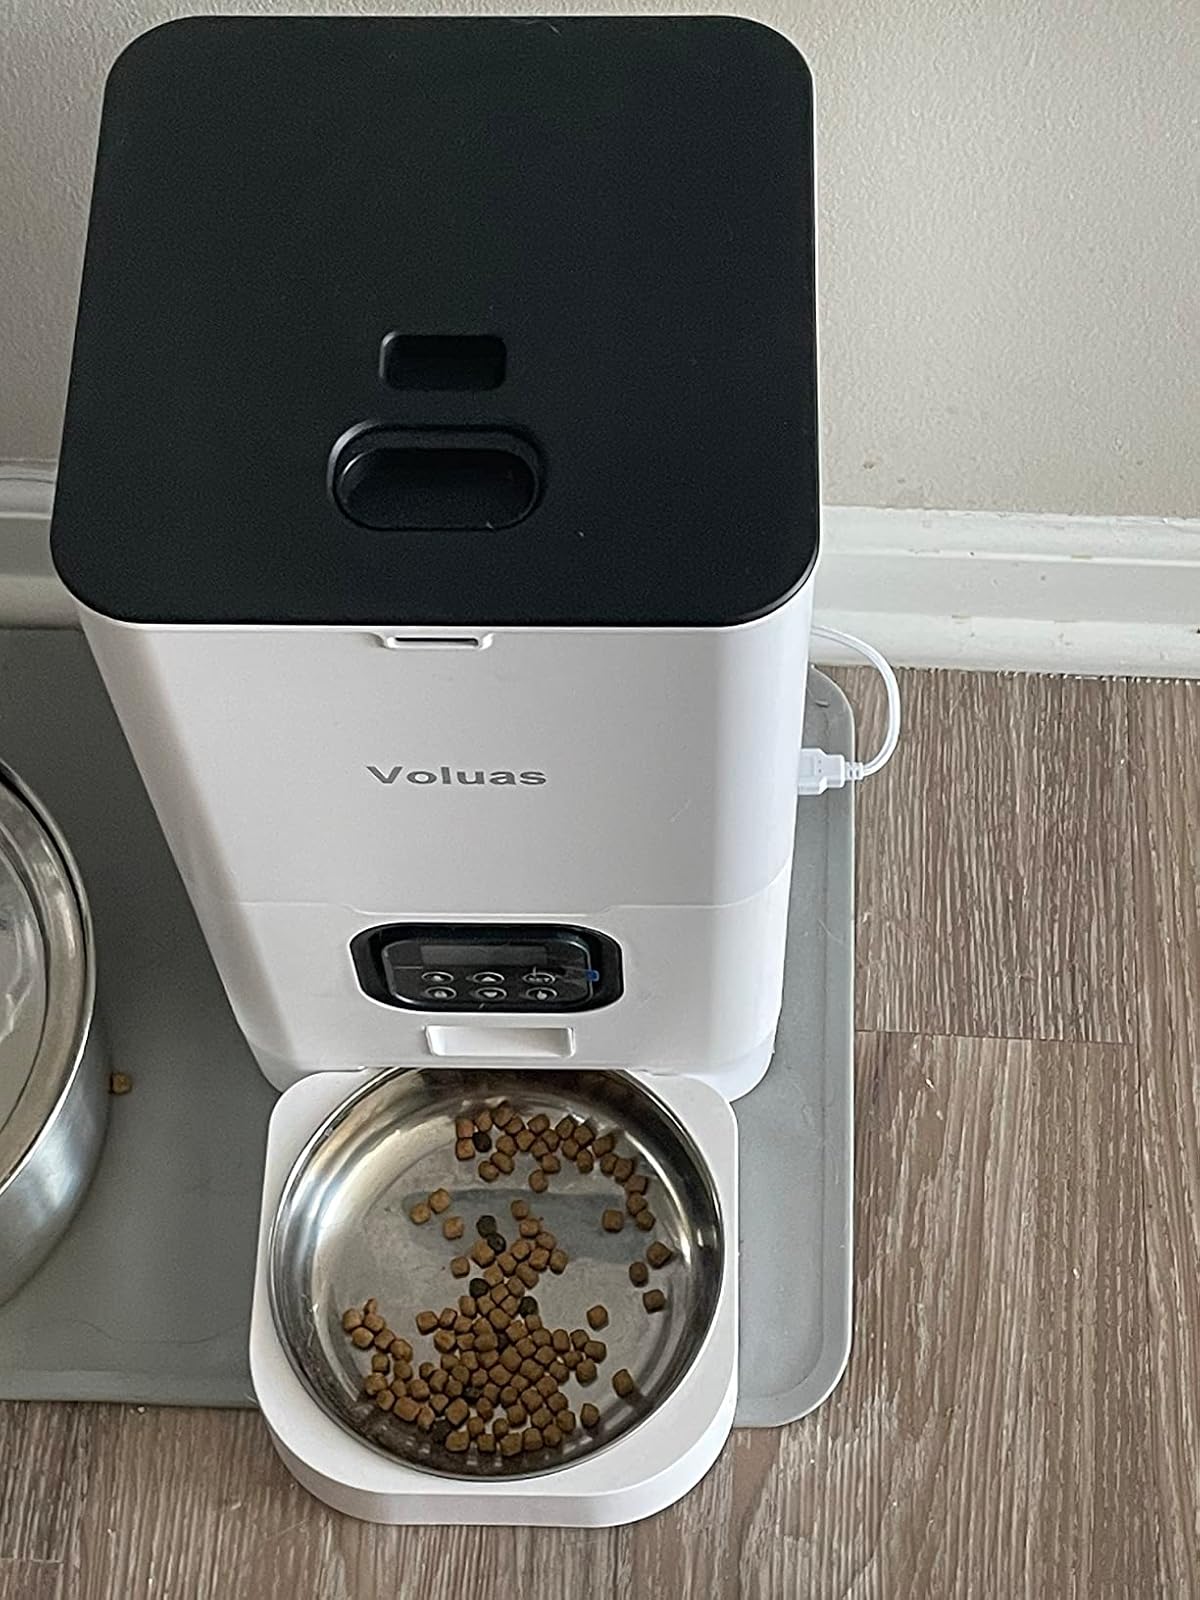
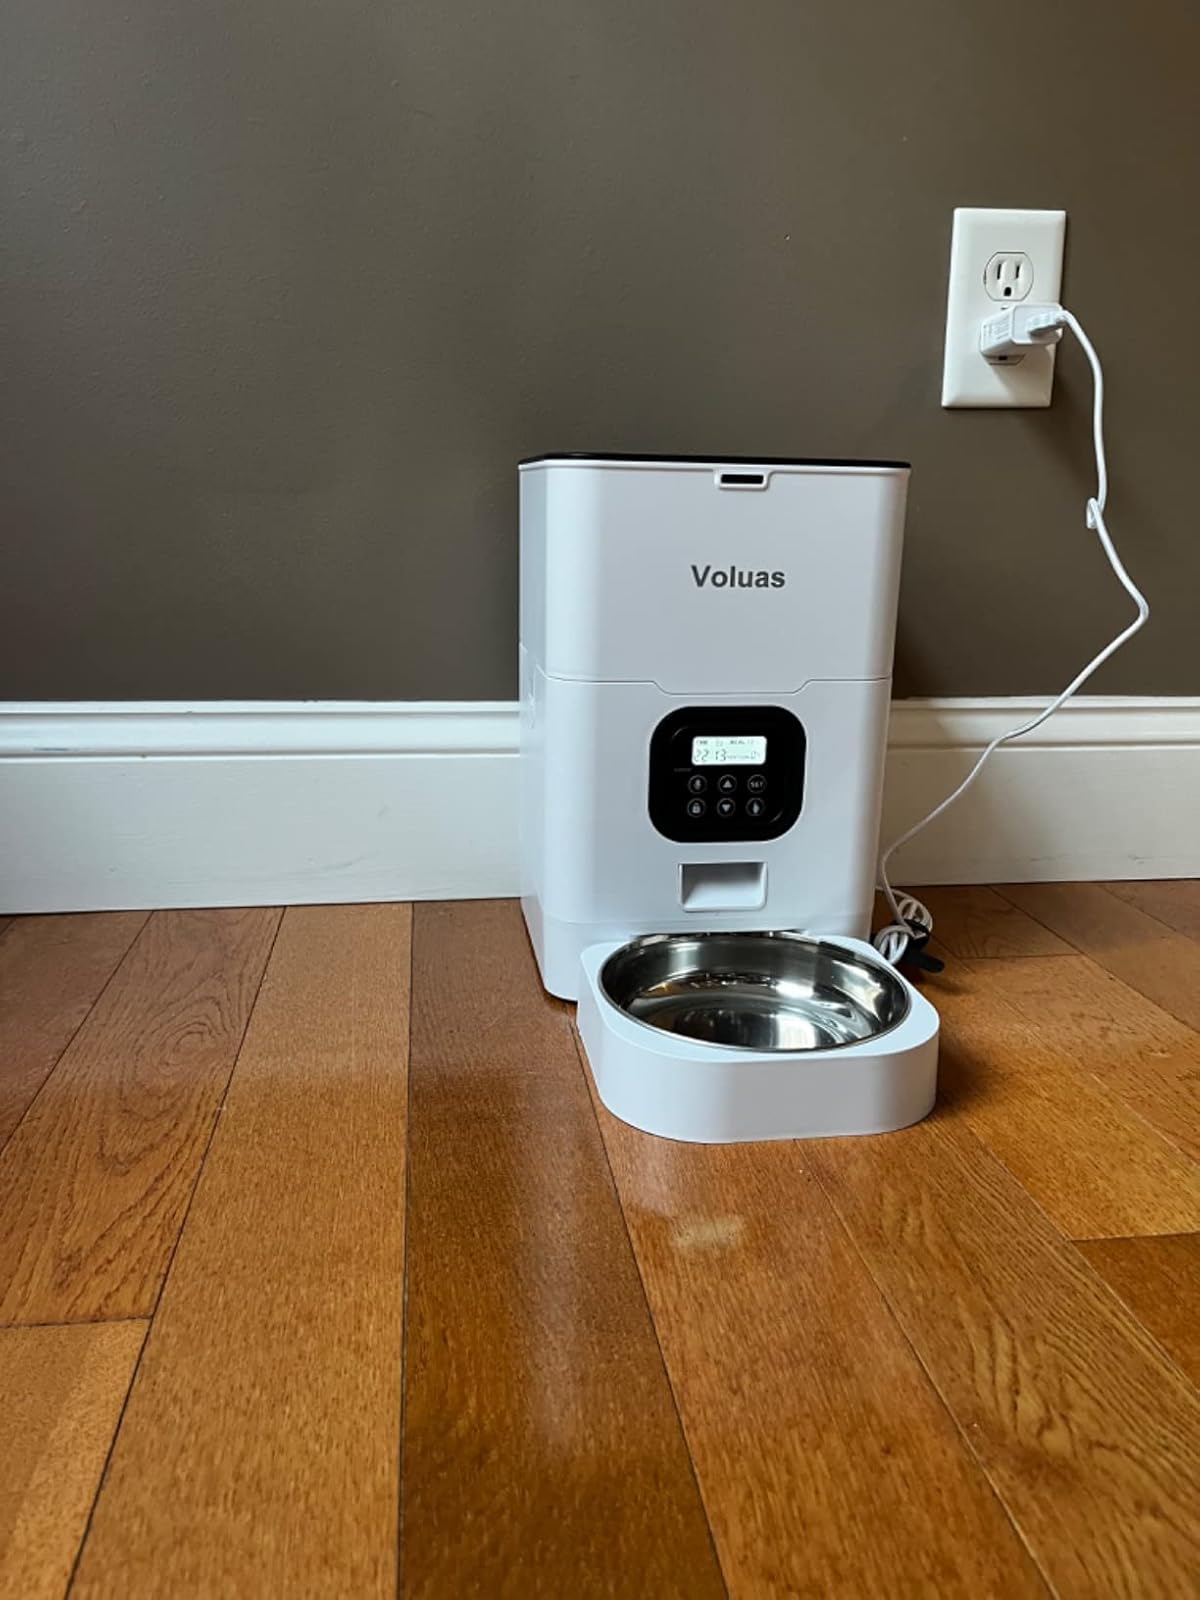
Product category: items_feeder
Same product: yes